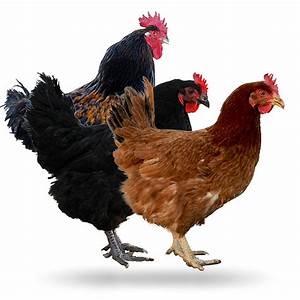
Label: gallina